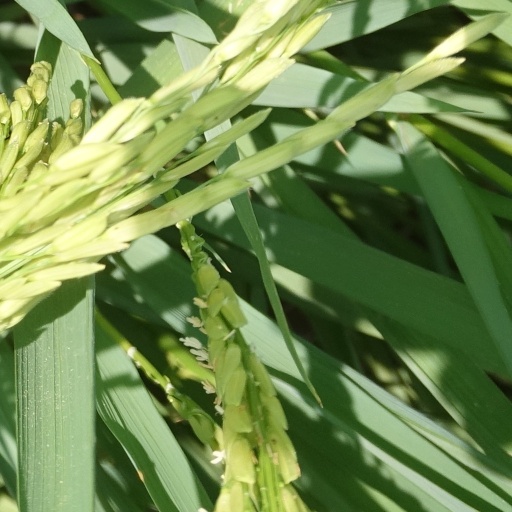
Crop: rice